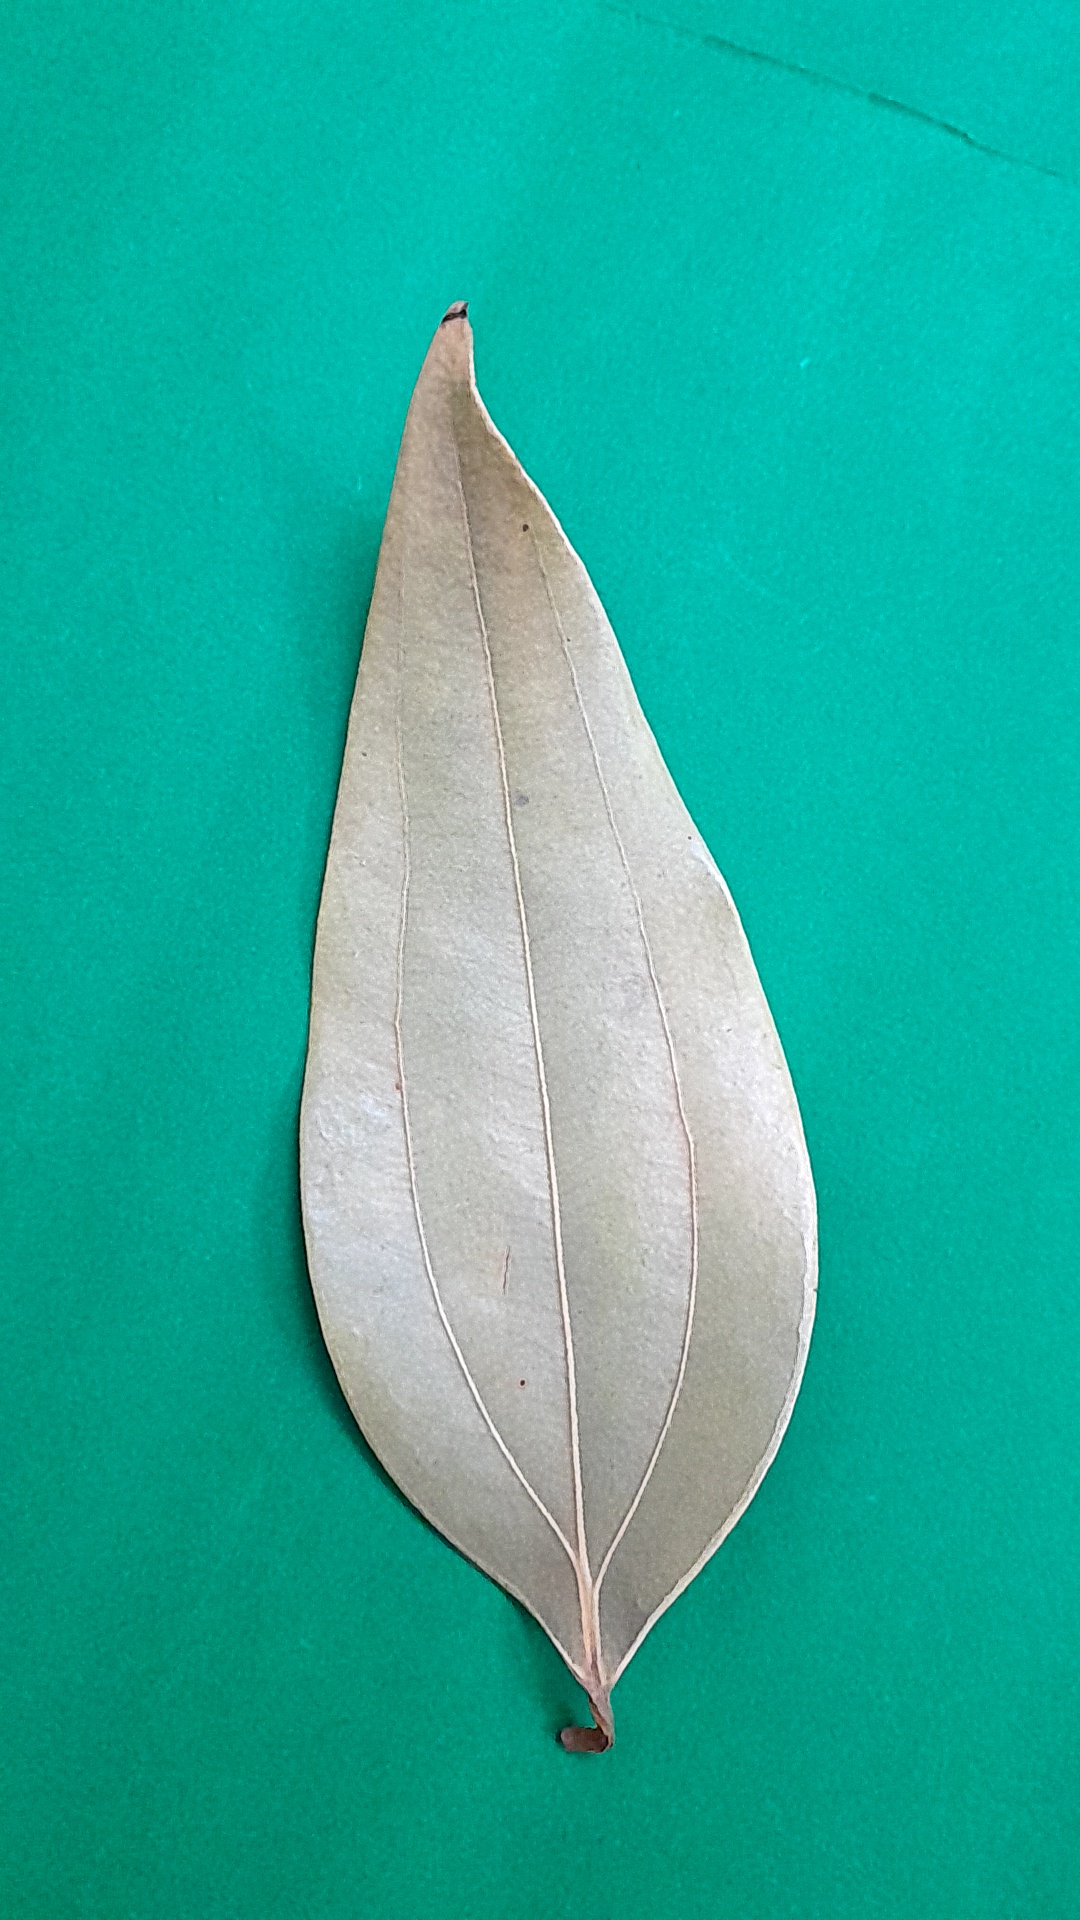
Label: Dry Leaf